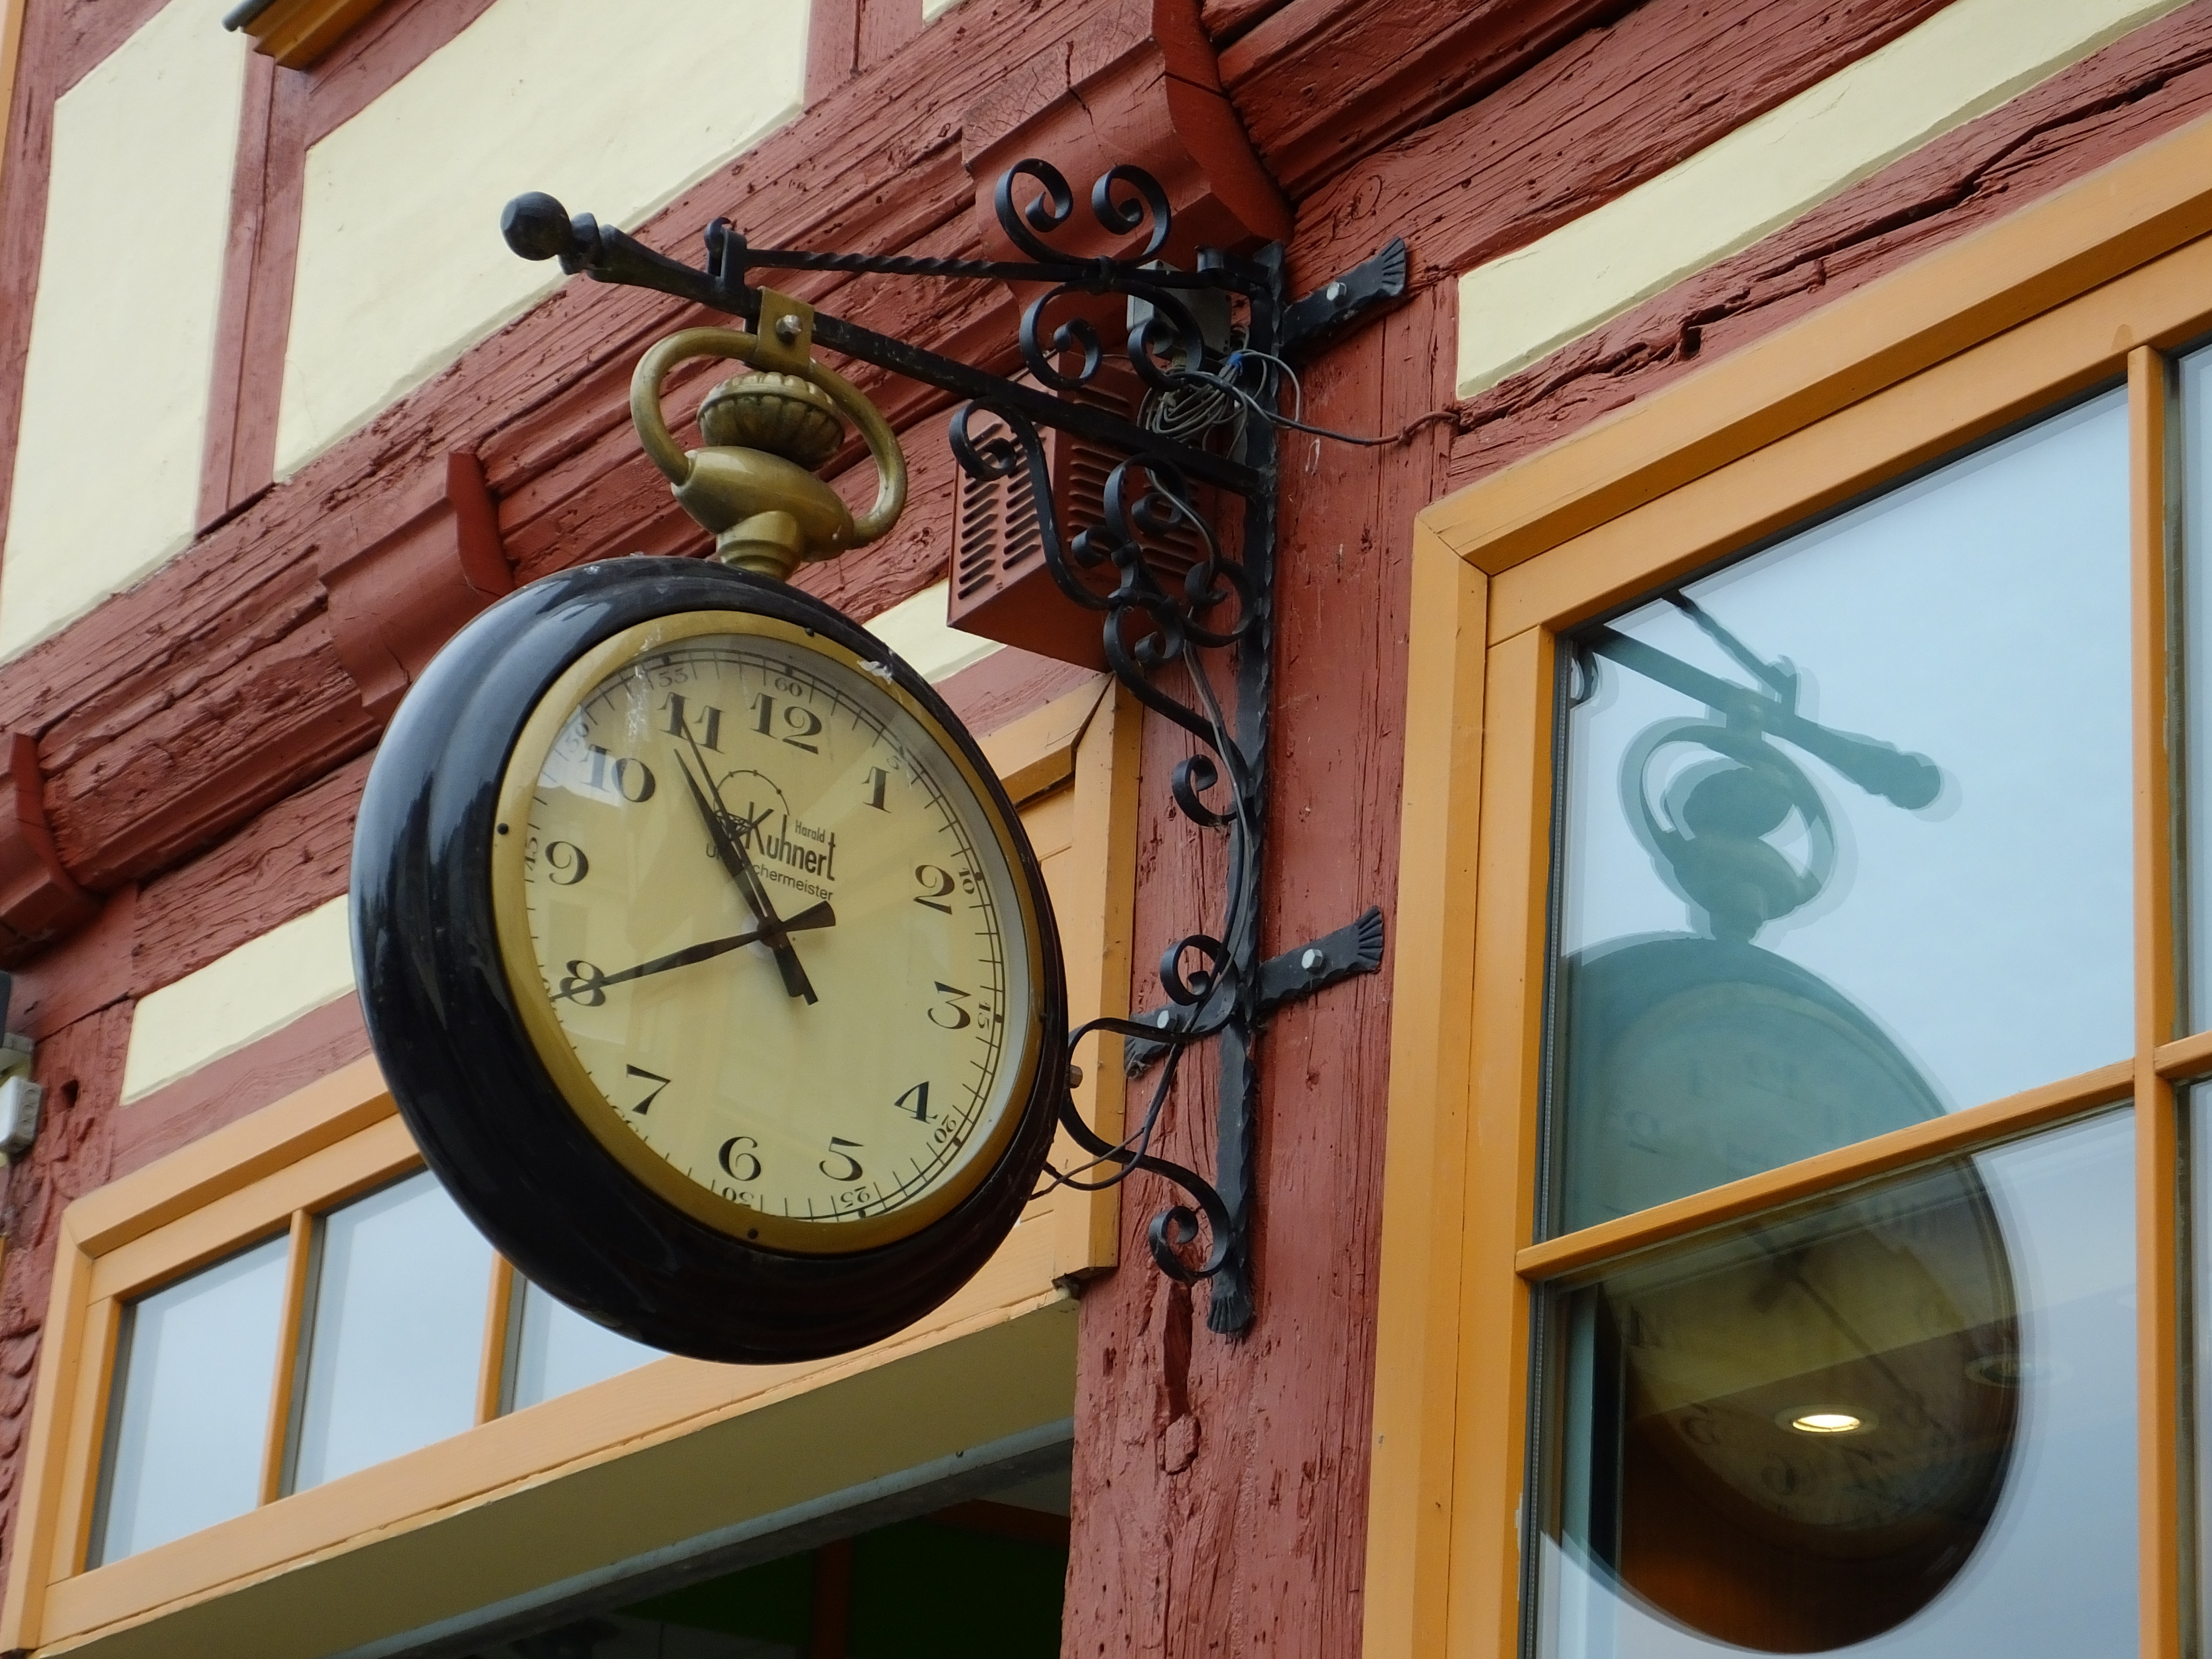
architecture, wood, antique, window, clock, time, building, city, bell, color, blue, clock face, old town, time of